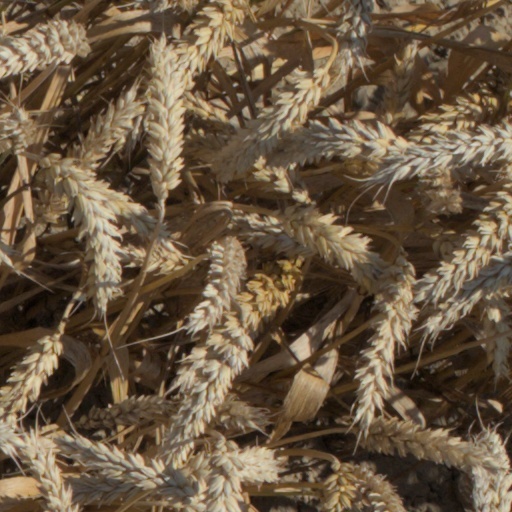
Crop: wheat